Anne of Romania

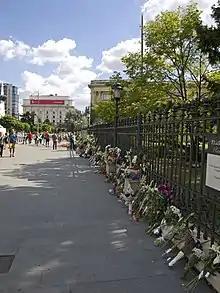
Flowers and candles in front of the fence of the former Royal Palace in Bucharest on 13 August 2016

Anne died on 1 August 2016 in Ehc - Hospital Morges in Morges, Switzerland, at the age of 92. Although the offer to confer a posthumous military medal on her was declined by her family, Romania's President Klaus Iohannis offered condolences to King Michael and the royal family, issuing a statement which described the deceased as devoted to the country whose name she bore, "Her Majesty Queen Ana of Romania will remain forever in memory and in our hearts as one of the most important symbols of wisdom, dignity and, especially, as a model of moral conduct.". The government of Romania declared that the 13 August 2016 shall be a national day of mourning, during which the Romanian flag when displayed is to fly at half-mast at all institutions and buildings, private, cultural and partisan as well as public, and television and radio broadcasts are to adapt their programming appropriately in memory of Anne of Romania, whose funeral would be conducted that day at the Curtea de Argeș Cathedral. On 5 August 2016, President Nicolae Timofti of Moldova likewise decreed national mourning on 13 August in memory of Queen Anne, also calling for the republic to observe a moment of silence at 10 am on that day.